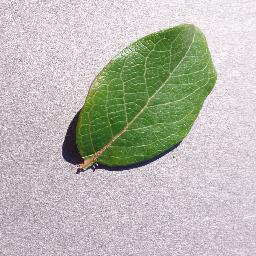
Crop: blueberry
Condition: healthy